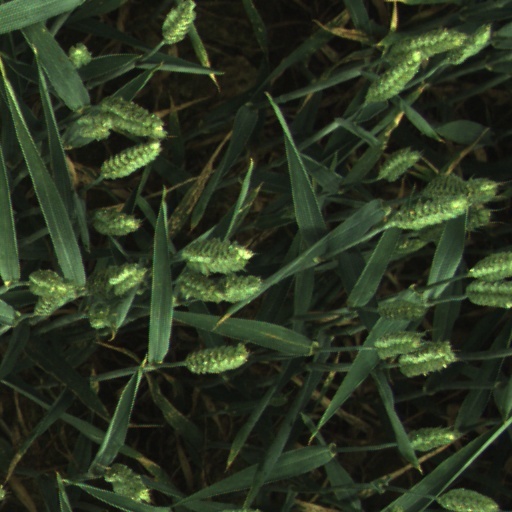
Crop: wheat